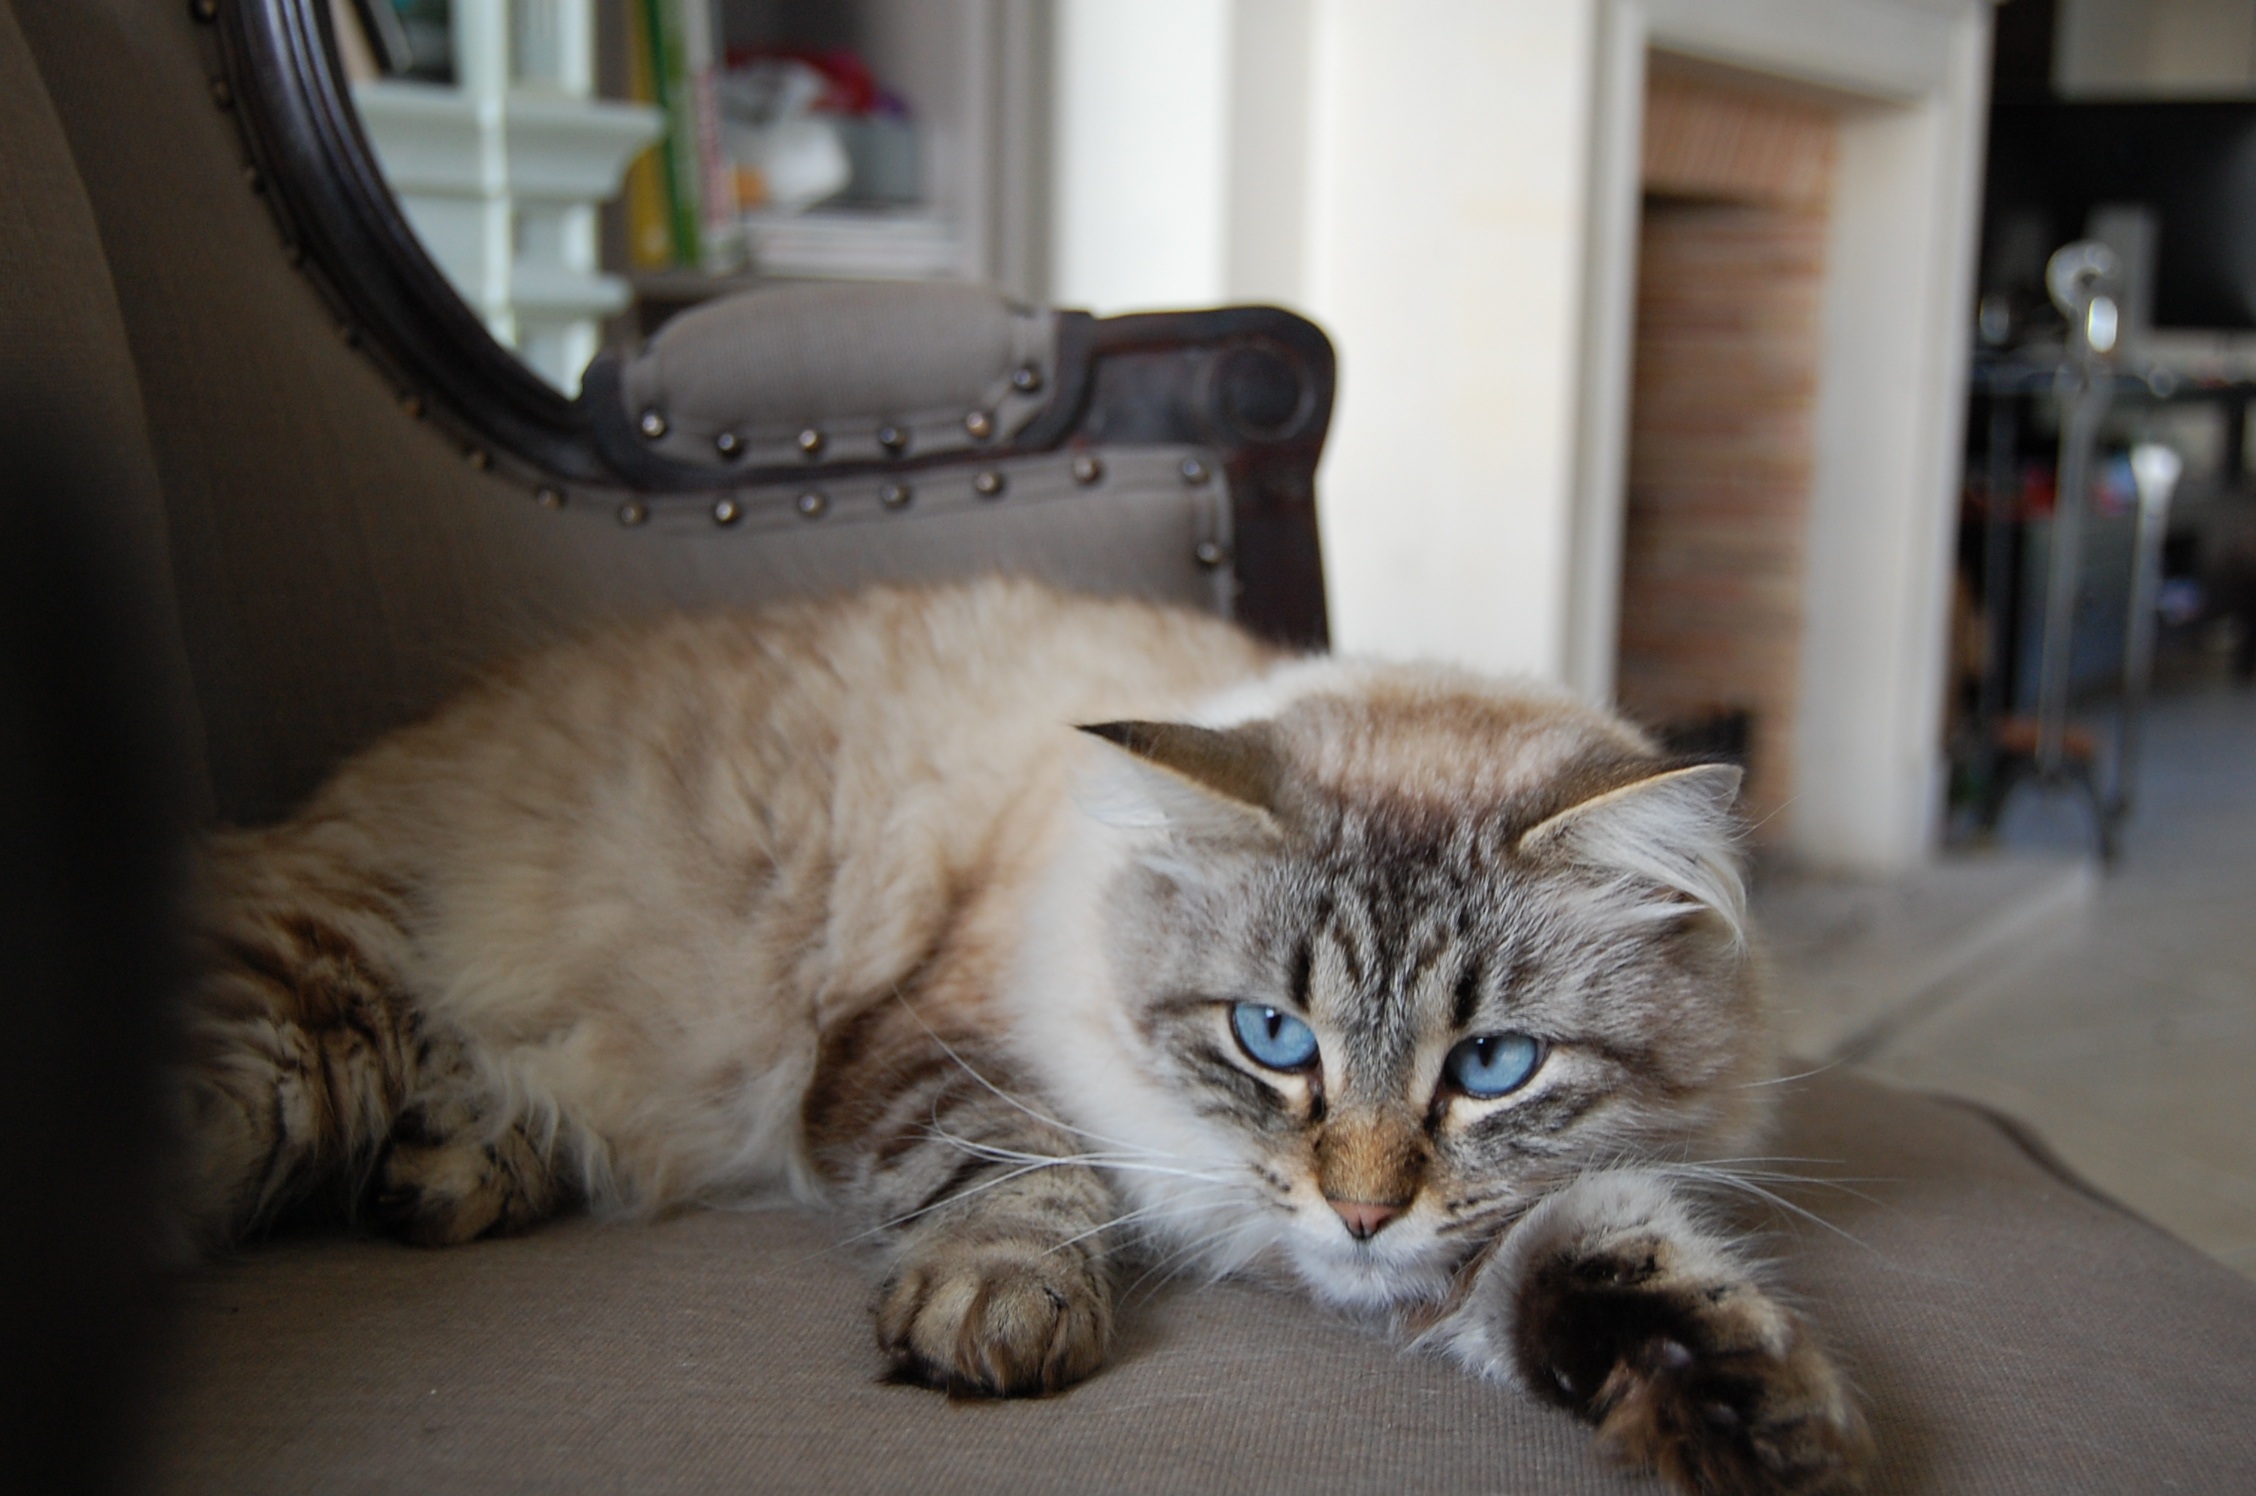
animal, cat, mammal, whiskers, vertebrate, long haired cat, cat lying, small to medium sized cats, cat like mammal